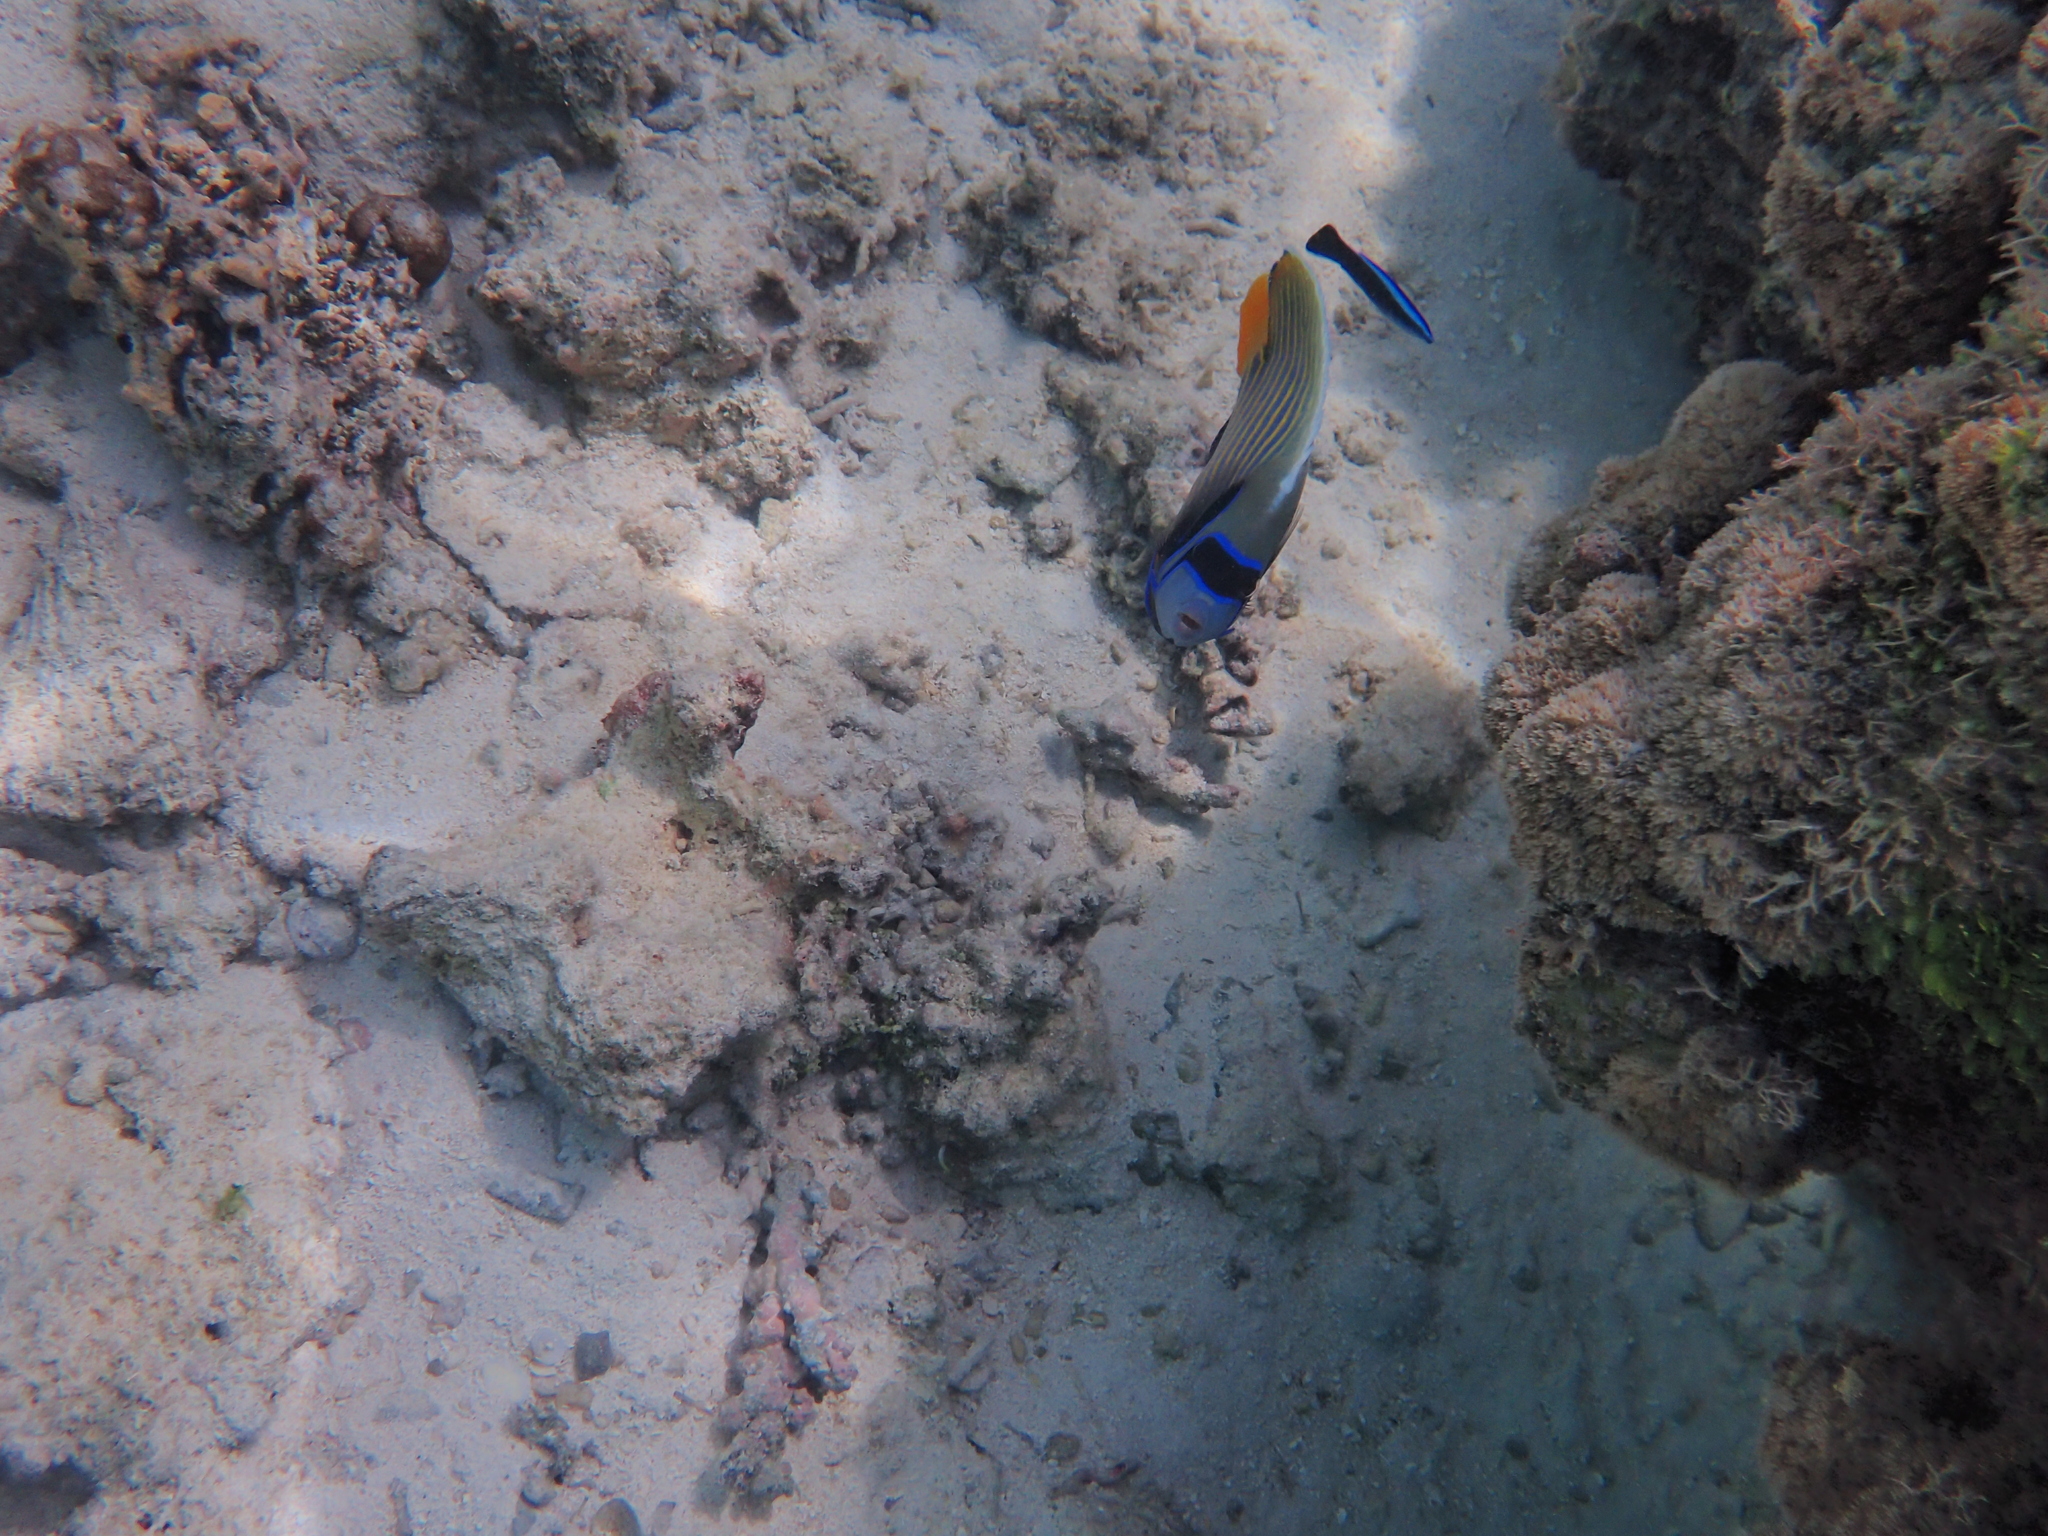
Pomacanthus imperator (Emperor Angelfish)